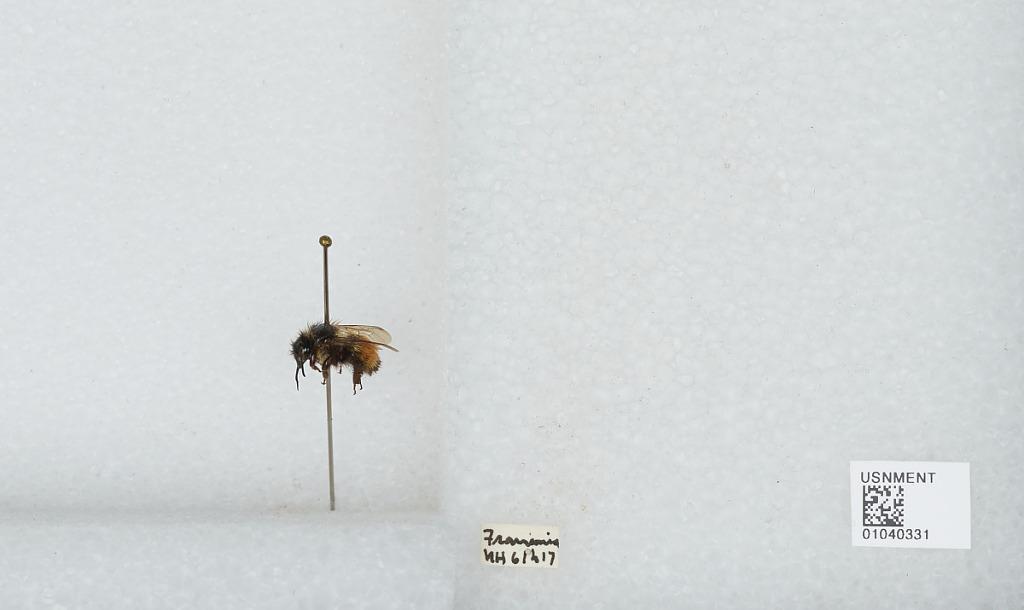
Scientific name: Bombus (Pyrobombus) ternarius Say
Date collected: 1917-6-14
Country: United States
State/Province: New Hampshire
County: Grafton
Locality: Franconia
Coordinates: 44.227, -71.7479